Metcard

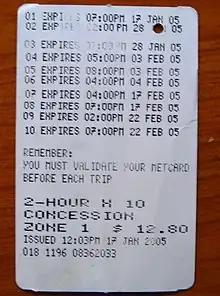
Multiple-use Metcards for 10 trips were also available

Metcard tickets functioned within a zonal system. Melbourne was divided into two zones: Zone 1 (Yellow) and Zone 2 (Blue). Until 2007, there was also a Zone 3 (Red), but this was abolished by extending Zone 2 to all areas covered by Zone 3. The two zones formed concentric rings, with Zone 1 comprising the inner suburbs, and Zone 2 covering the remainder of metropolitan Melbourne. Zone 3 covered the outer eastern, southern and south-eastern metropolitan area. Zone overlap areas existed on the borders of the zones. In these areas tickets for either zone were acceptable. The fare payable was dependent on the zone or zones in which the passenger travelled, with higher fares for trips that included both travel zones